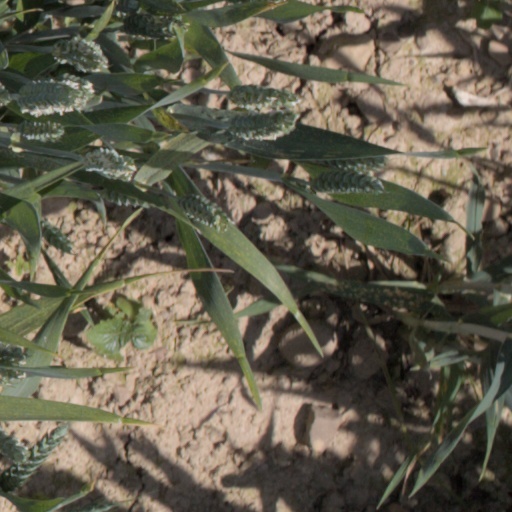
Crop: wheat